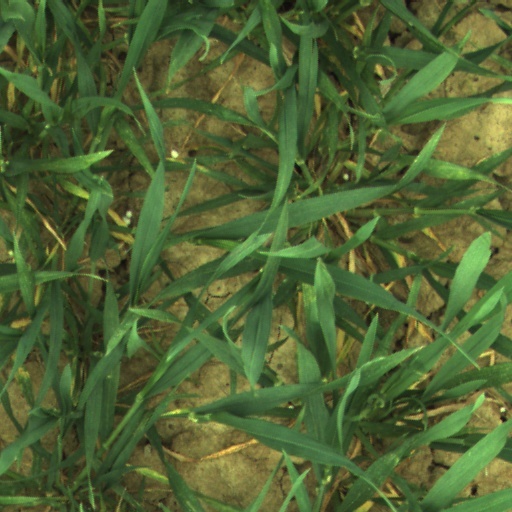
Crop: wheat